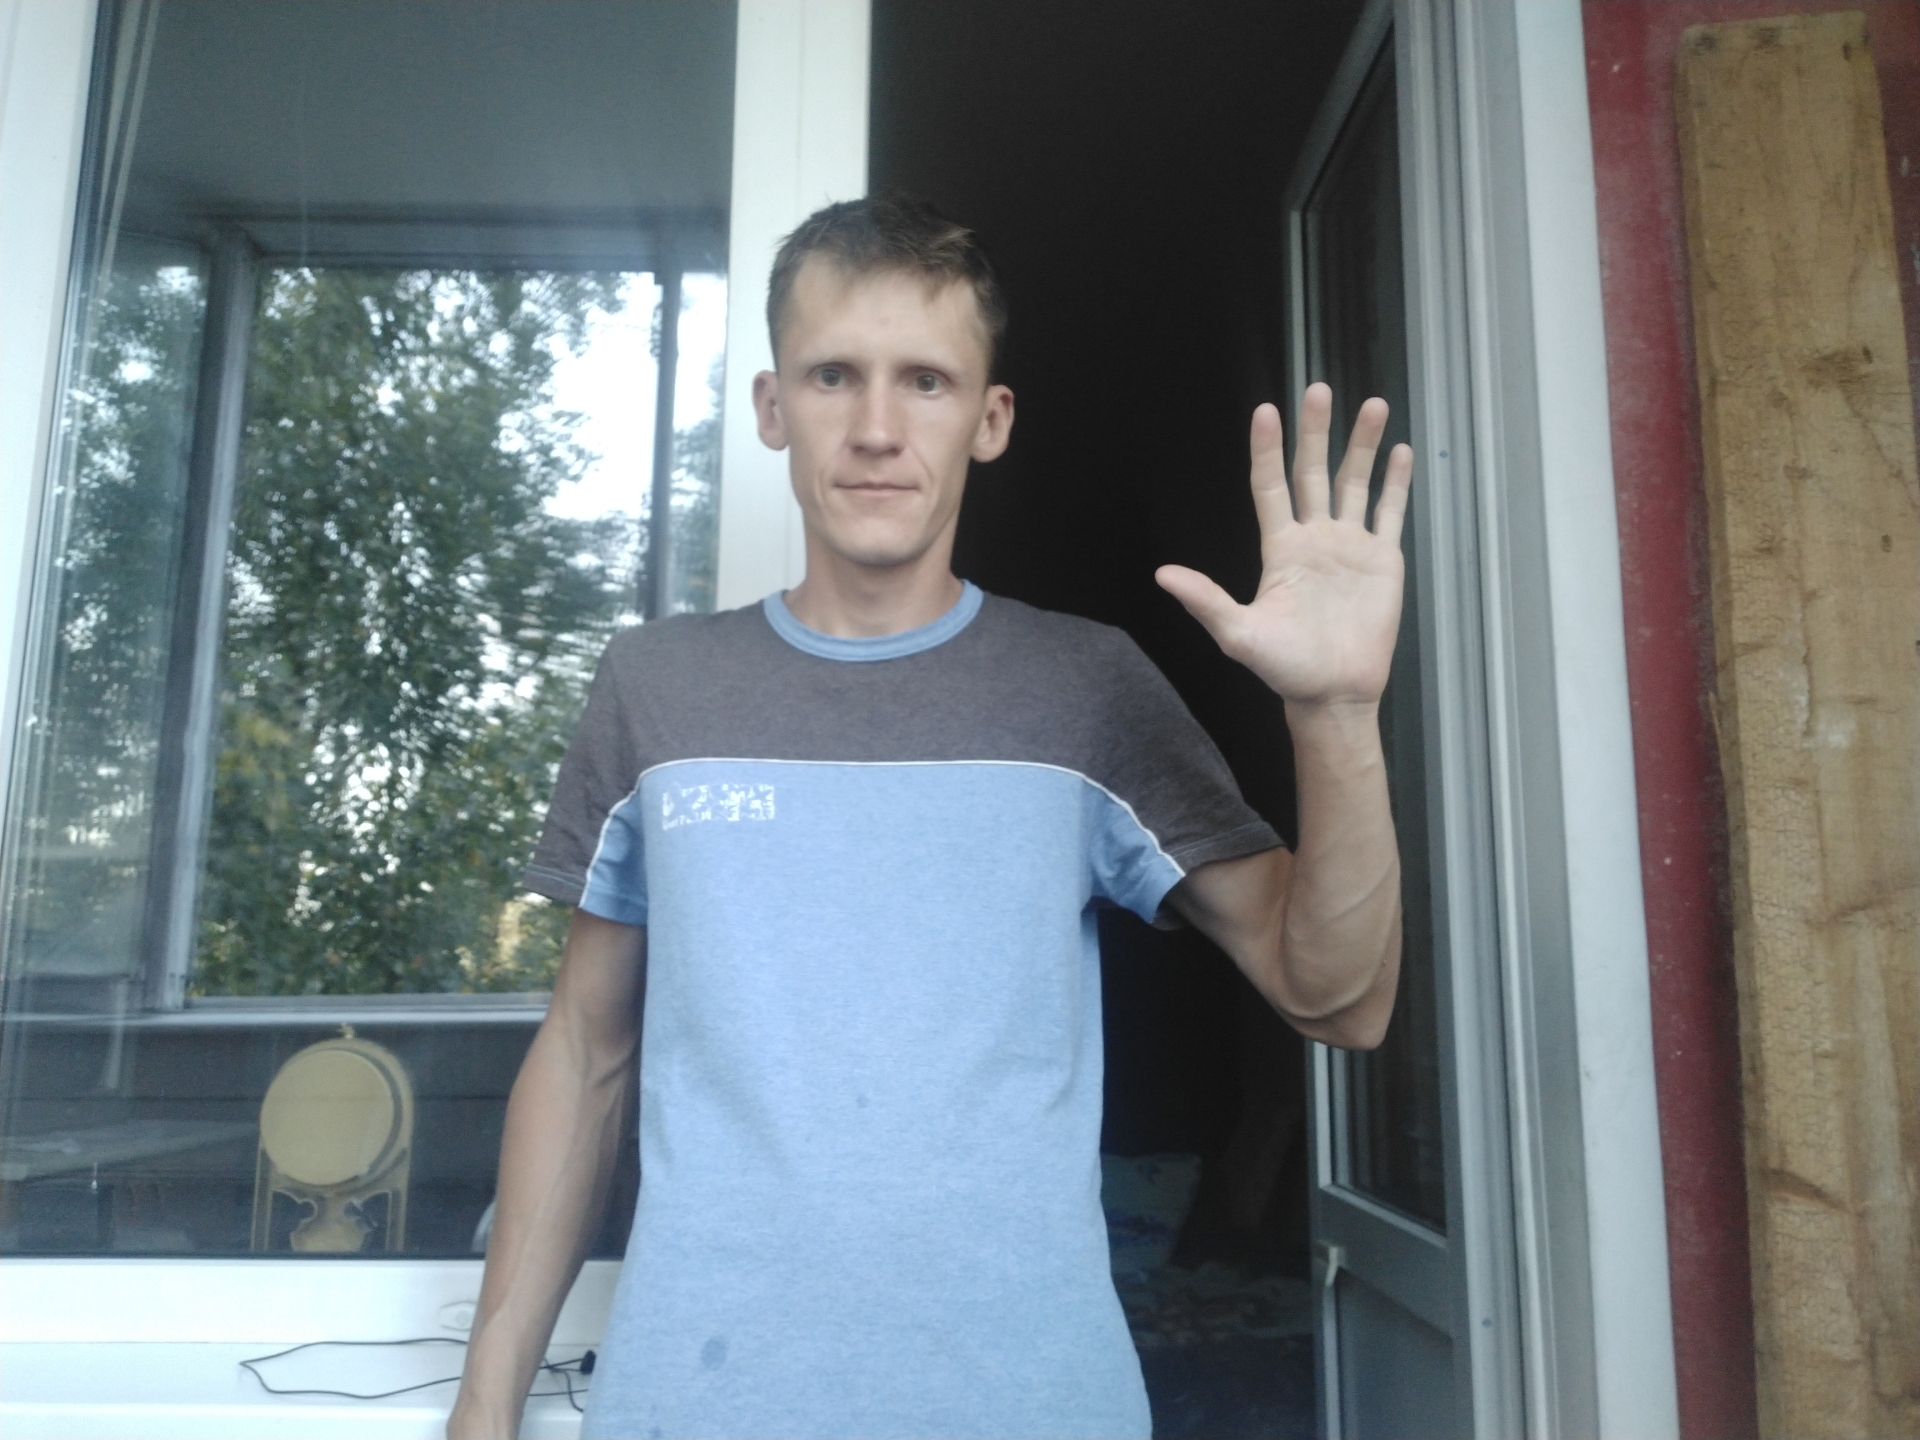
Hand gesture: palm